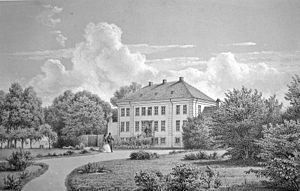
Krogerup / Ejere af Krogerup
Krogerup omkring 1860
Krogerup nævnes første gang i 1577 og er opstået af flere bøndergårde, der er blevet slået sammen til en hovedgård. Krogerup ligger i Humlebæk Sogn i Fredensborg Kommune. Hovedbygningen er opført i 1772-1776 og ombygget i 1837. Statens jordlovsudvalg overtog alle jorder i 1942 og Krogerup blev i 1953 til en højskole.
Krogerup nævnes første gang i 1577 og er opstået af flere bøndergårde, der er blevet slået sammen til en hovedgård. Måske er den identisk med et ellers ukendt "KRWWERUP", nævnt i Æbelholt Klosters brevbog fra begyndelsen af 16. århundrede. Krogerup ligger i Humlebæk Sogn i Fredensborg Kommune. Hovedbygningen er opført i 1772-1776 som et sent eksempel på rokokostilen og ombygget i 1837. Statens Jordlovsudvalg overtog alle jorder i 1942 og Krogerup blev i 1946 til en folkehøjskole.